2024 Asian Men's Handball Championship

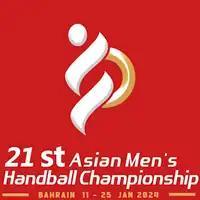

The 2024 Asian Men's Handball Championship was the 21st edition of the championship, held from 11 to 25 January 2024 in Bahrain, under the aegis of Asian Handball Federation (AHF). It was the third time in history that the championship was organised by the Bahrain Handball Federation. It also acted as a qualification tournament for the 2025 World Men's Handball Championship, with top four teams from the championship directly qualifying for the event. If New Zealand finished inside the top five, they would have qualified as well as the representative of Oceania, but they failed to do so.